American Idol season 3

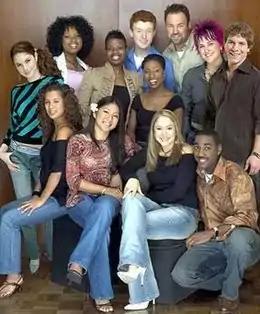
Back standing – Leah LaBelle, Jennifer Hudson, Fantasia Barrino, John Stevens, Matthews Rogers, Amy Adams, Jon Peter LewisSeated – Camile Velasco, Jasmine Trias, LaToya London, Diana DeGarmo, George Huff

This season, guests were introduced as celebrity judges and often also served as mentors for the week they appeared.